Trigonometry

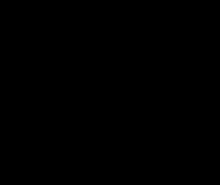
Triangle with sides "a","b","c" and respectively opposite angles "A","B","C"

Trigonometry has been noted for its many identities, that is, equations that are true for all possible inputs.